Modern Records Centre, University of Warwick

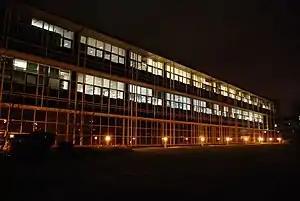
The Modern Records Centre and the library extension

The Modern Records Centre (MRC) is the specialist archive service of the University of Warwick in Coventry, England, located adjacent to the Central Campus Library. It was established in October 1973 and holds the world's largest archive collection on British industrial relations, as well as archives relating to many other aspects of British social, political and economic history.